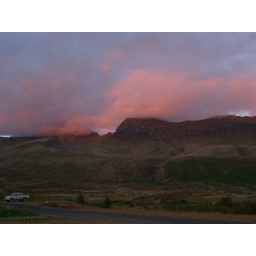
Looking back towards the Skaftafell Mountain. At around 12,000 metres, the cloud hangs over the top of the mountain